List of United States Army units with colonial roots

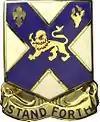
Distinctive Unit Insignia: 102nd Inf

Revolutionary War Campaigns: Saratoga, New York 1776, New York 1777, Connecticut 1777, Connecticut 1778, Connecticut 1779, Connecticut 1780, Connecticut 1781